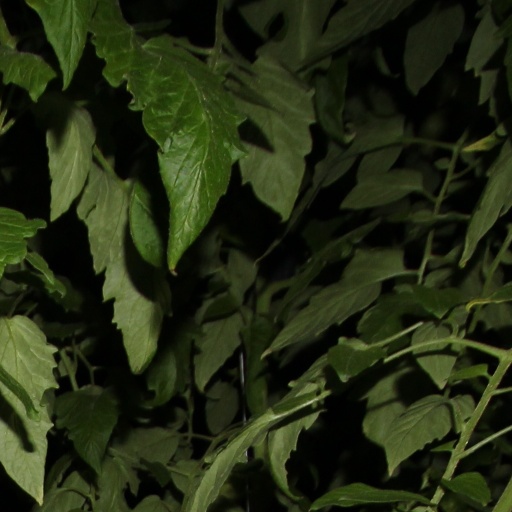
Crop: tomato